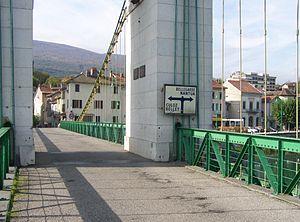
La route départementaleRD 991 traversant le Rhône sur le Vieux Pont de Seyssel, entre la Haute-Savoie et l'Ain.
La route nationale 491, ou RN 491, était une route nationale française reliant Mijoux à Chambéry.